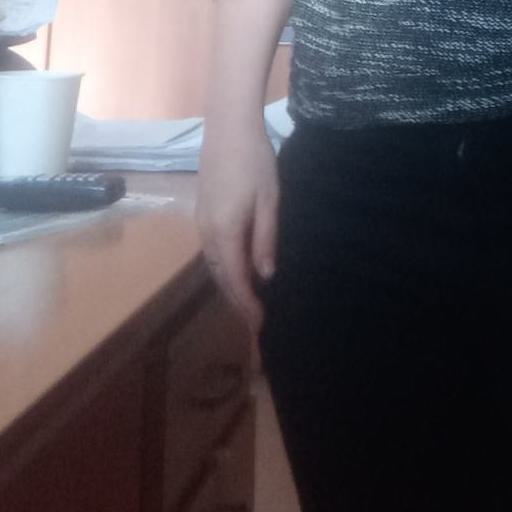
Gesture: no_gesture